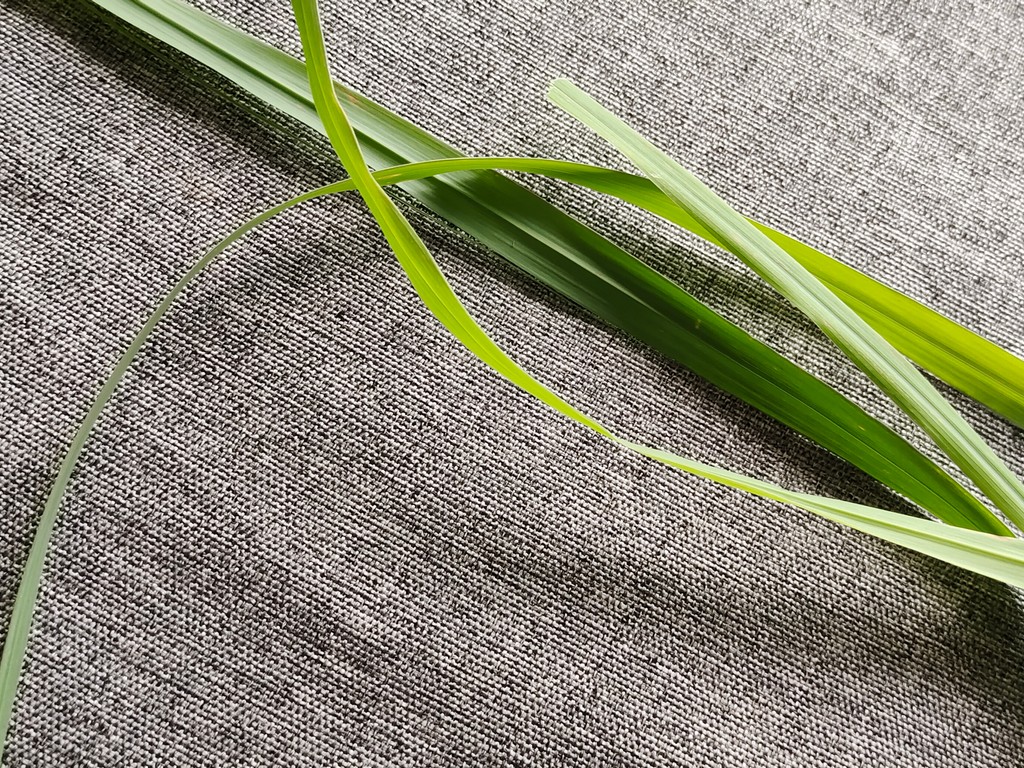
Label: Healthy